Ball at Savoy (1936 film)

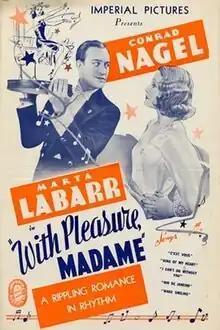

Ball at Savoy (U.S. title: With Pleasure, Madame; also known as Ball at the Savoy and Dancing Waiter) is a 1936 British operetta film directed by Victor Hanbury and starring Conrad Nagel, Marta Labarr and Fred Conyngham. It was written by Alfred Grünwald|, Fritz Löhner-Beda, Reginald Long and Ákos Tolnay, based on the 1932 operetta "Ball im Savoy" by Paul Abraham, which had been turned into an Austrian film in 1935. It was made at Elstree Studios.